Franciscan Grammar School of Sinj

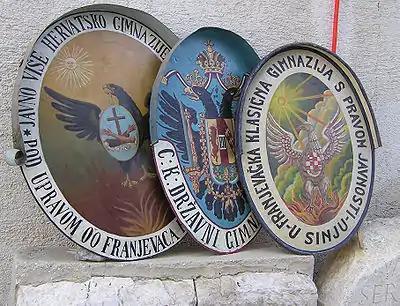
Emblems of Franciscan Grammar School of Sinj

Some of the alumni of the Franciscan grammar school in Sinj made a great contribution to science and social and political atmosphere in Croatia. Some of them are: